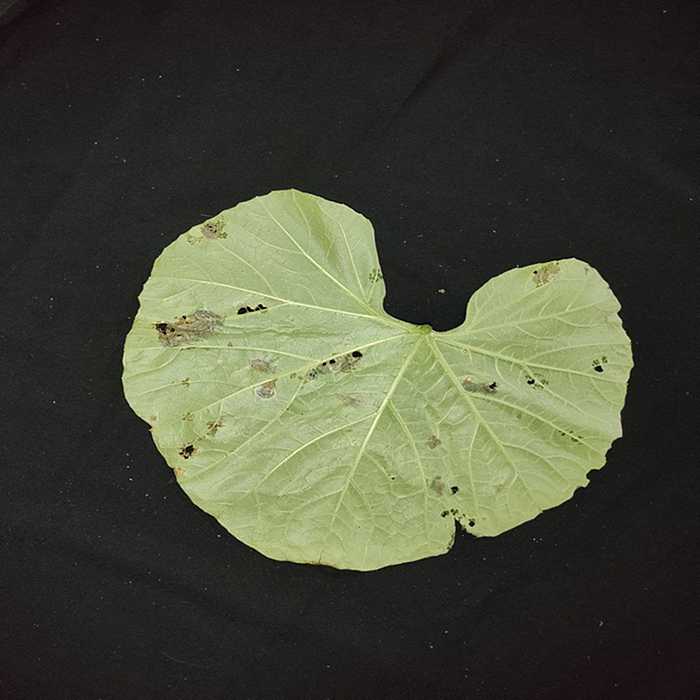
Plant: Bottle gourd
Label: Anthracnose